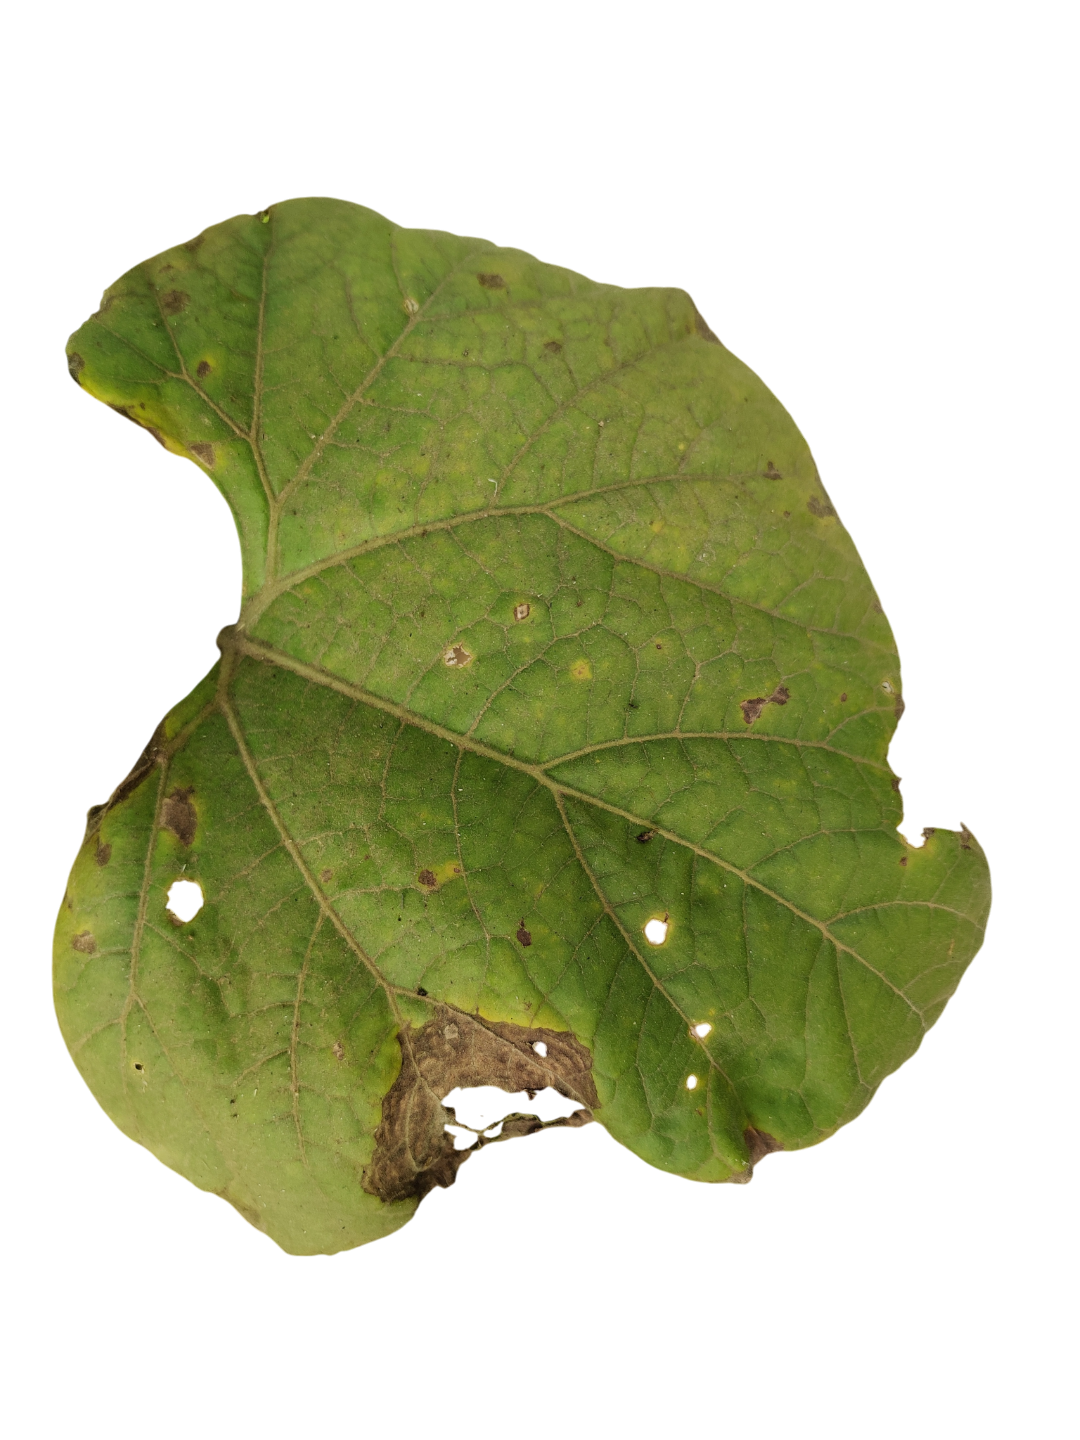
Crop: Bottle Gourd
Label: Anthracnose